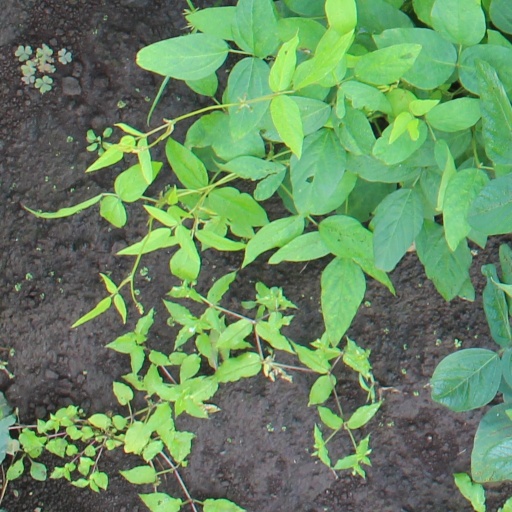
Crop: soybean